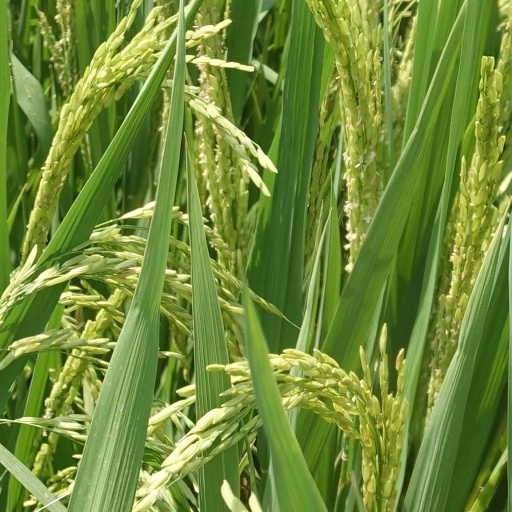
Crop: rice